Kechibi

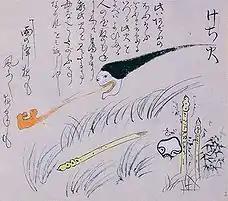
"Kechibi from the "Tosa Obake Zōshi", author unknown

Kechibi (けち火) is an atmospheric ghost light told in the legends of Kōchi Prefecture.